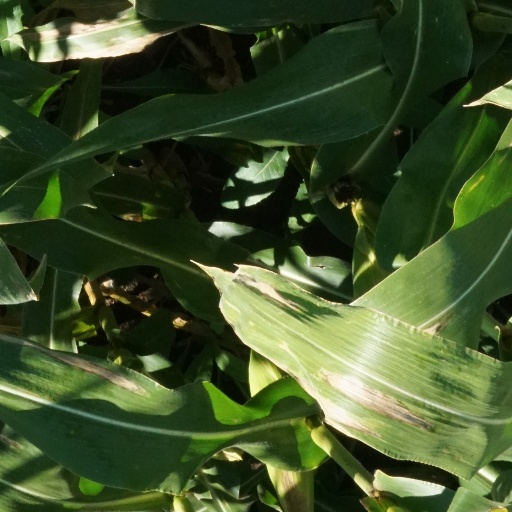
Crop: maize; corn